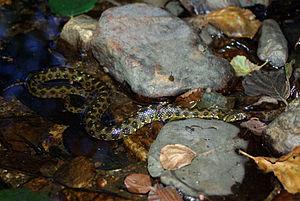
Cette liste systématique des noms vulgaires de reptiles ne concerne que les espèces vivant en France métropolitaine.
La couleuvre vipérine, aussi appelée couleuvre mauresque, est une espèce de serpents de la famille des Natricidae.